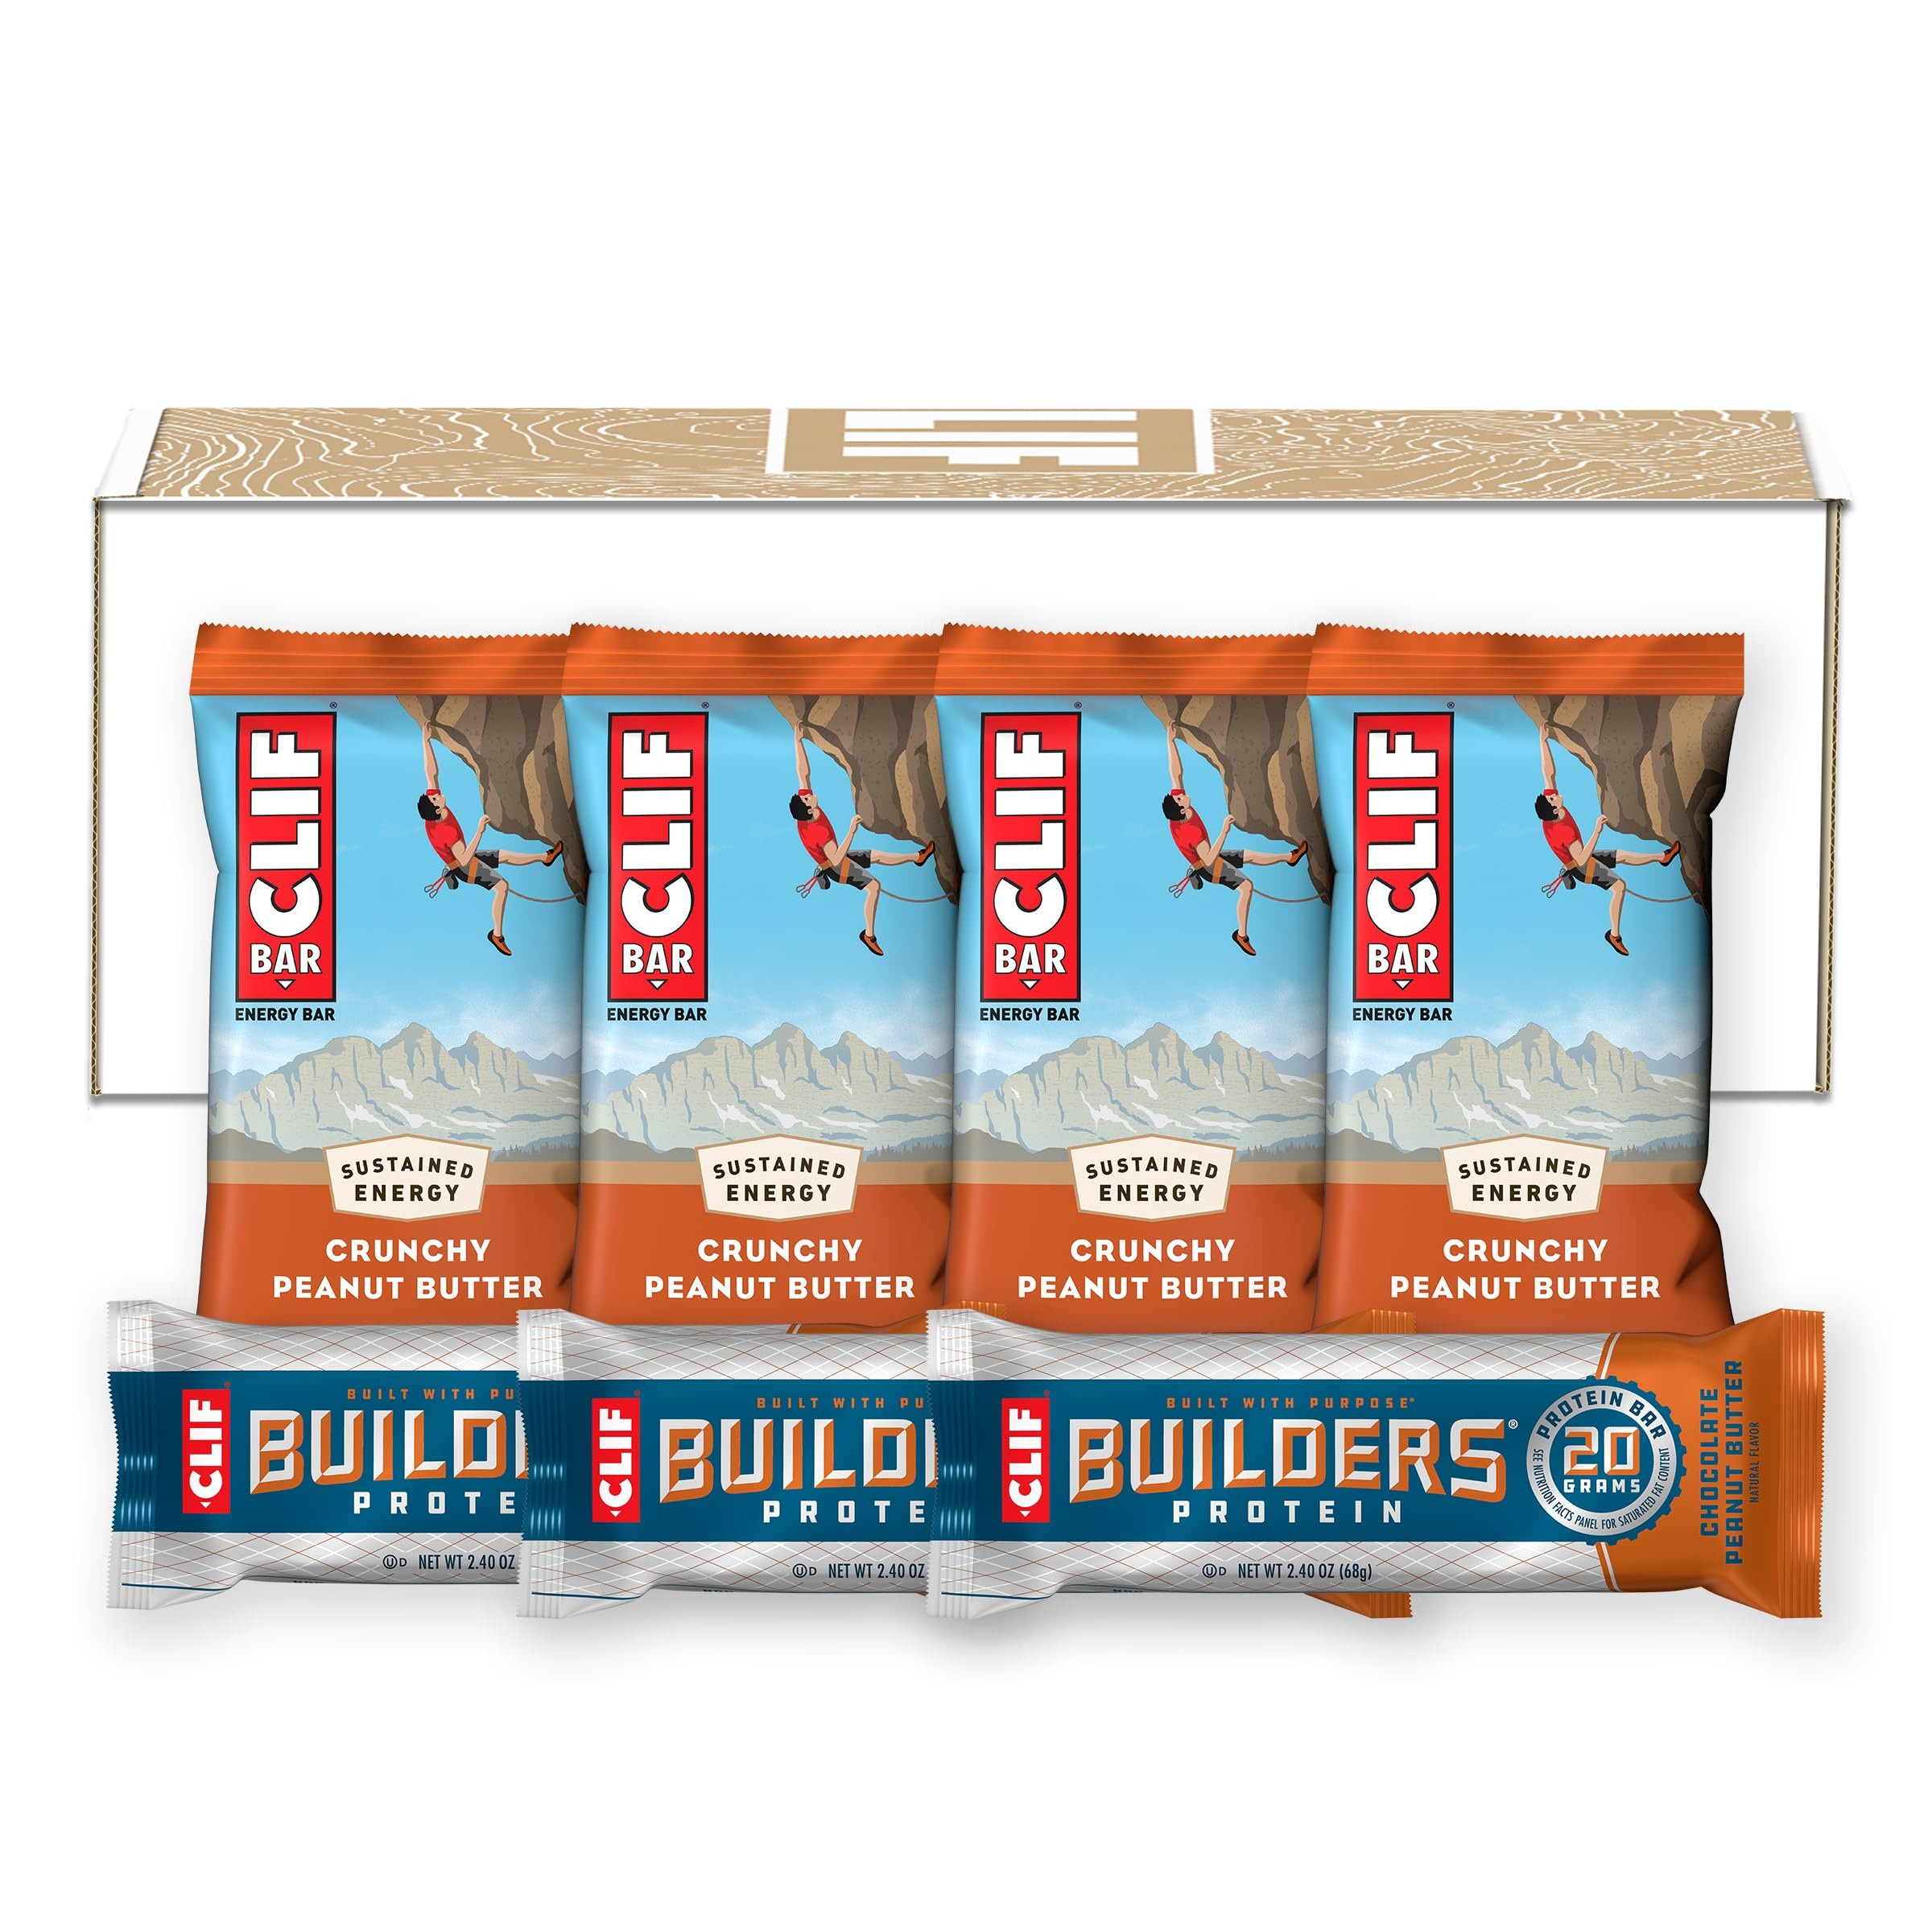
CLIF BAR and CLIF Builders - Variety Pack - Crunchy Peanut Butter and Chocolate Peanut Butter - Energy Bars and Protein Bars - Non-GMO - Plant Based - 2.4 oz. (14 Count)
Brand: Clif Builders Bar Features: VALUE PACK: Includes 7 CLIF BAR Crunchy Peanut Butter energy bars and 7 CLIF Builders Chocolate Peanut Butter protein bars (packaging may vary) SUSTAINED ENERGY: CLIF BAR is The Ultimate Energy Bar, purposefully crafted with a mix of protein, fat, and carbohydrates to sustain active bodies before and during long, moderate-intensity activity BUILT WITH PURPOSE: CLIF Builders are gluten-free, low glycemic, and have 20g of complete protein* per bar including essential amino acids to help support, rebuild, and repair muscles WHOLESOME INGREDIENTS: CLIF BAR and CLIF Builders bars are non-GMO and made with plant-based and organic ingredients PEANUT BUTTER PERFECTION: Brings together favorite peanut butter-y flavors including Crunchy Peanut Butter and Chocolate Peanut Butter for a taste you’ll go nutty for Release Date: 26-02-2024 Details: Different activities demand different fuel. That's why we craft foods to energize any moment - from the epic to the everyday. CLIF BAR energy bars are purposefully crafted with a mix of protein, fat, and carbohydrates to help sustain active bodies before and during long-lasting activity. CLIF Builders bars are packed with 20g of complete plant protein* including essential amino acids and they are gluten-free and low glycemic to fuel hardworking bodies before or after tough workouts. CLIF BAR and CLIF Builders are made with non-GMO and organic ingredients with no high-fructose corn syrup or artificial flavors. *See nutrition for saturated fat content. EAN: 0722252068613 Package Dimensions: 10.2 x 5.7 x 3.0 inches
Brand: Clif Builders Bar
Category: Food, Beverages & Tobacco > Food Items > Snack Foods > Cereal & Granola Bars